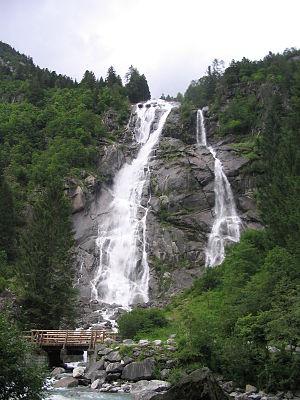
Cascades de Nardis Italiano: Cascate del Nardis
Les cascades de Nardis sont une chute d'eau située à 921 mètres d'altitude en Trentin-Haut-Adige. Les eaux s'y précipitent d'une hauteur de 130 mètres avant de rejoindre la Sarca quelques kilomètres en aval.